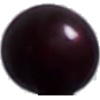
Label: cherry_wax_black